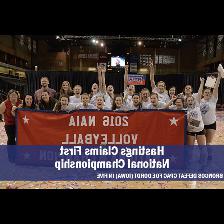
Label: Human